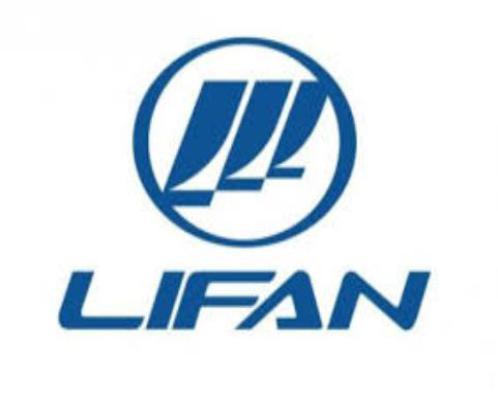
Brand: lifan-1
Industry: Transportation